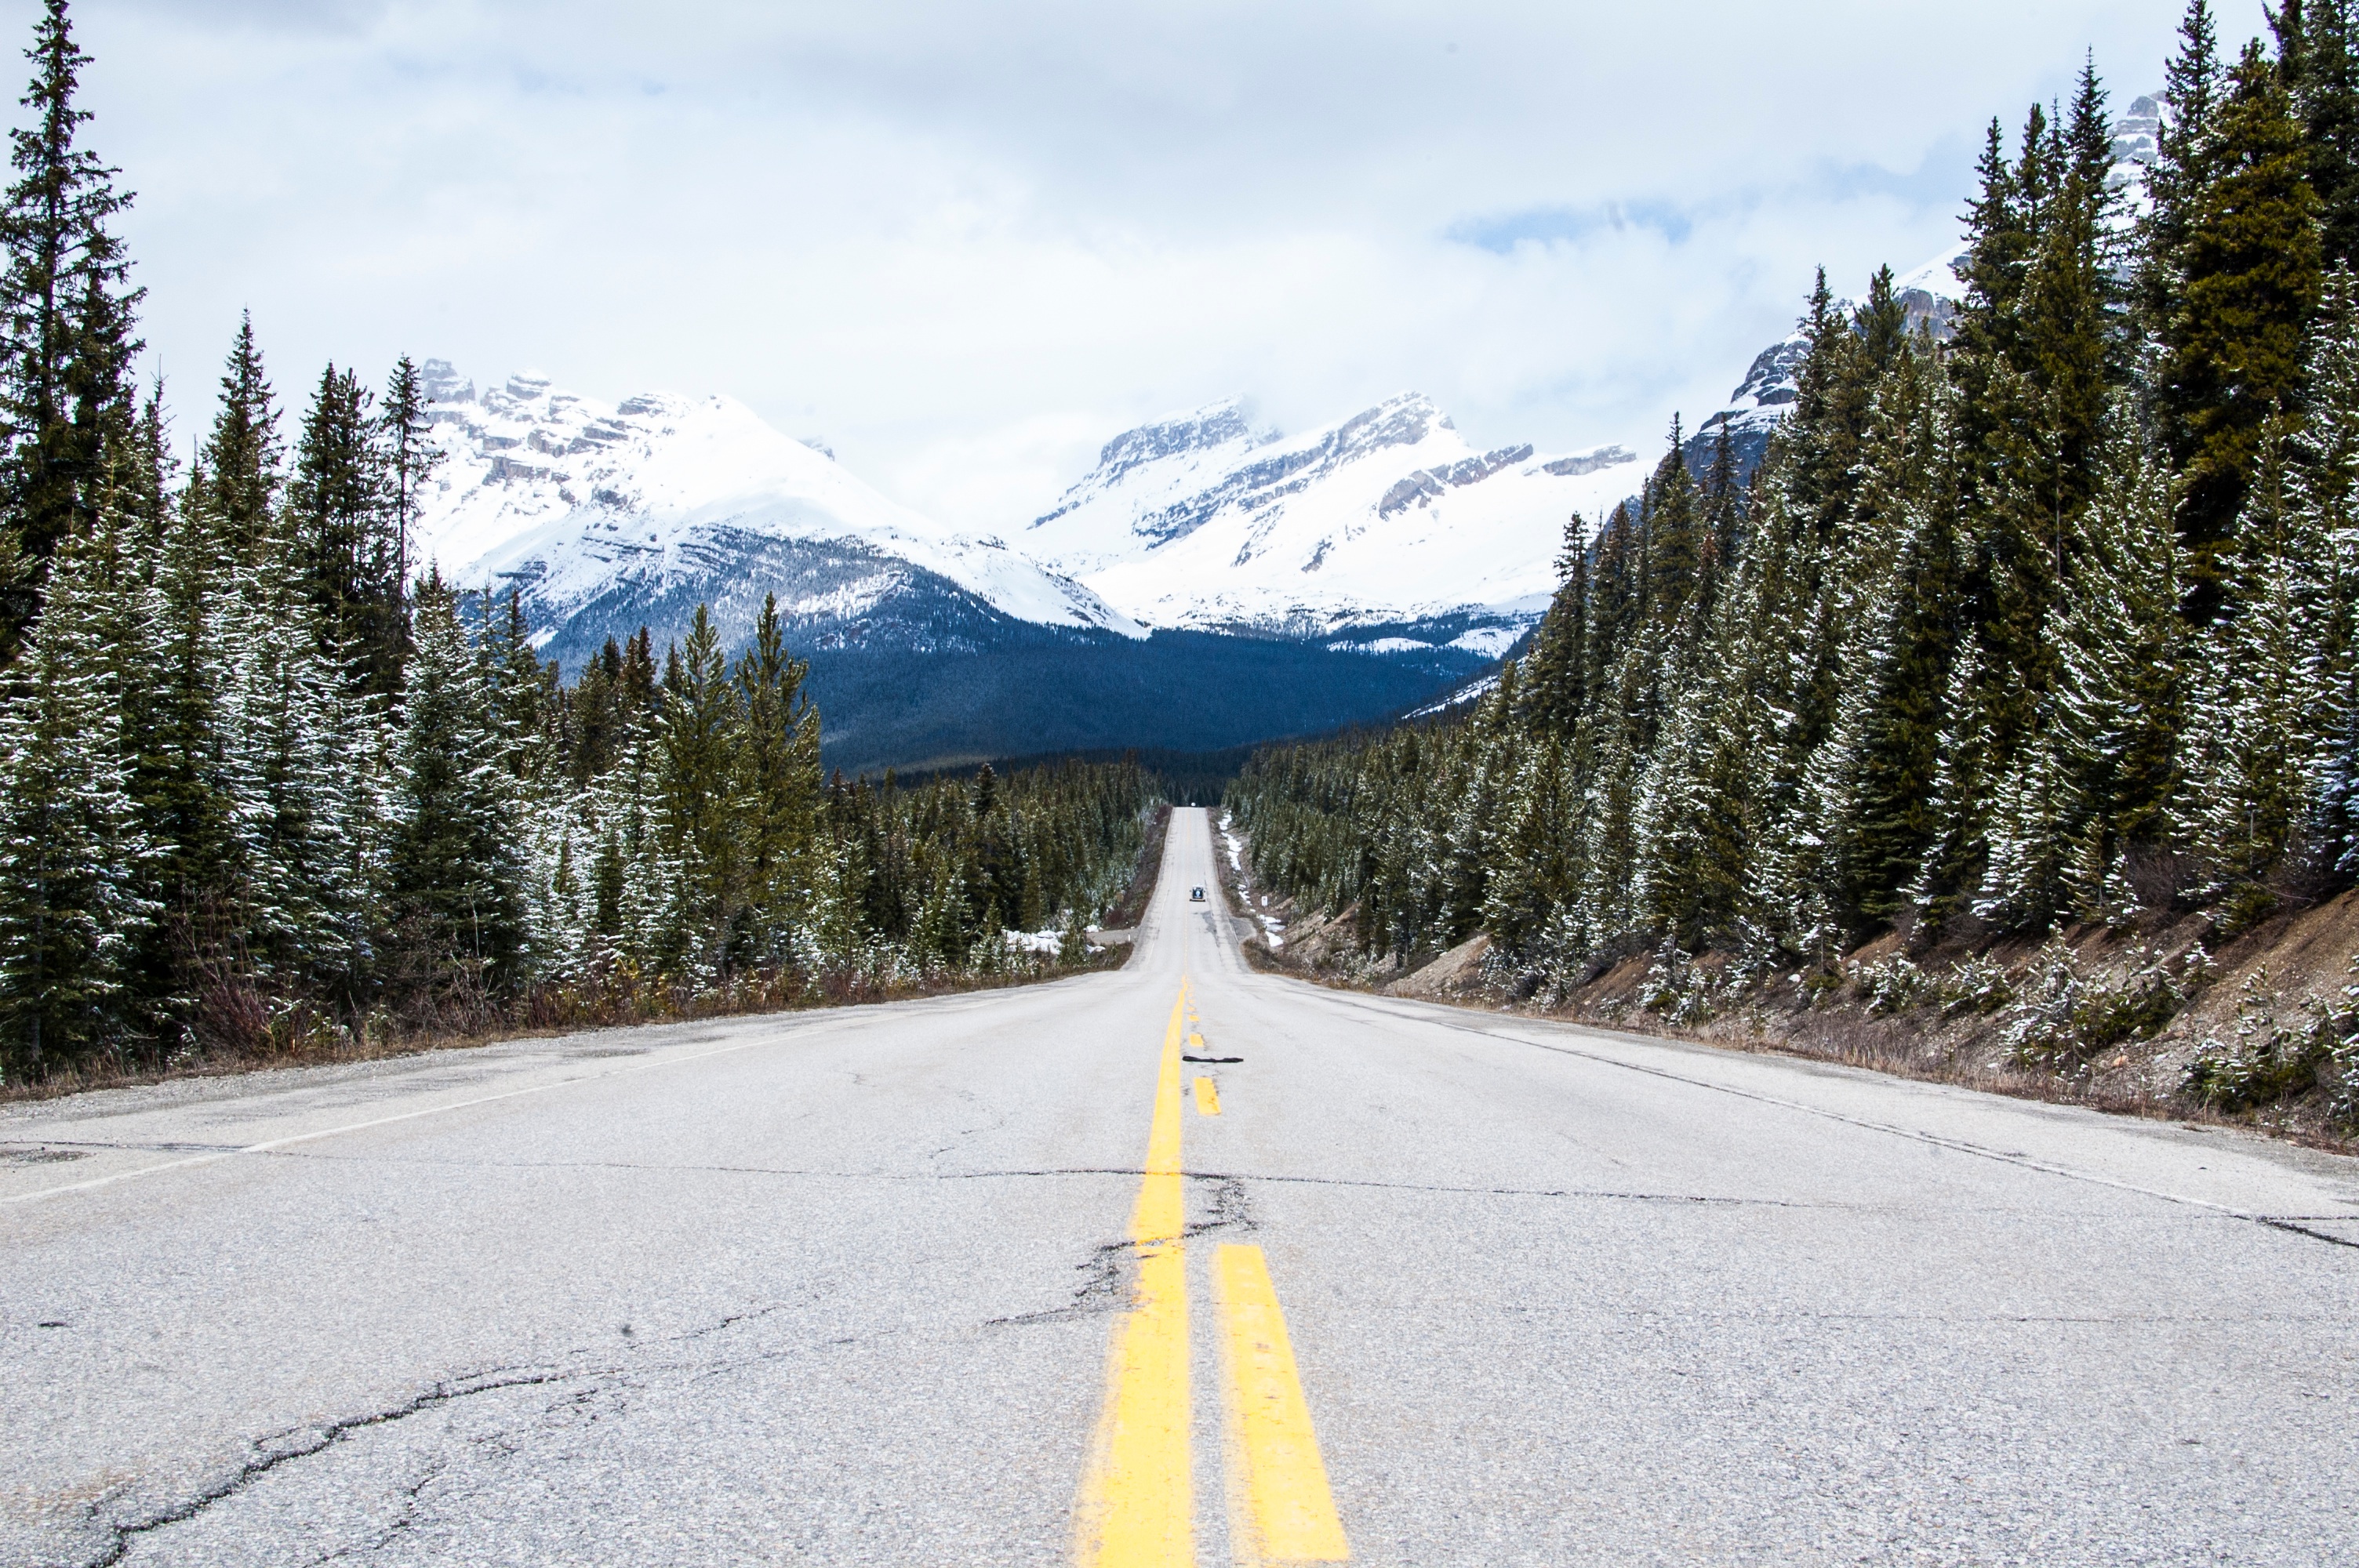
forest, mountain, snow, winter, road, mountain range, asphalt, season, ridge, alps, piste, mountain pass, mountainous landforms